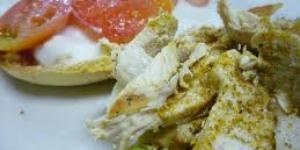
bocadillo de pollo con tomate a la pimienta